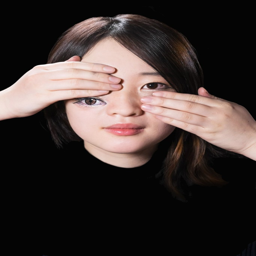
image : woman covering eye with an eye on her cheek below her hand by person